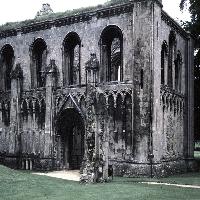
Weather: cloudy or overcast